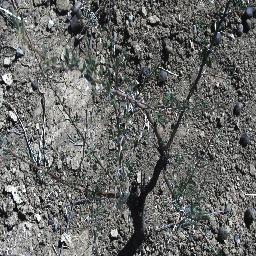
Label: prickly_acacia